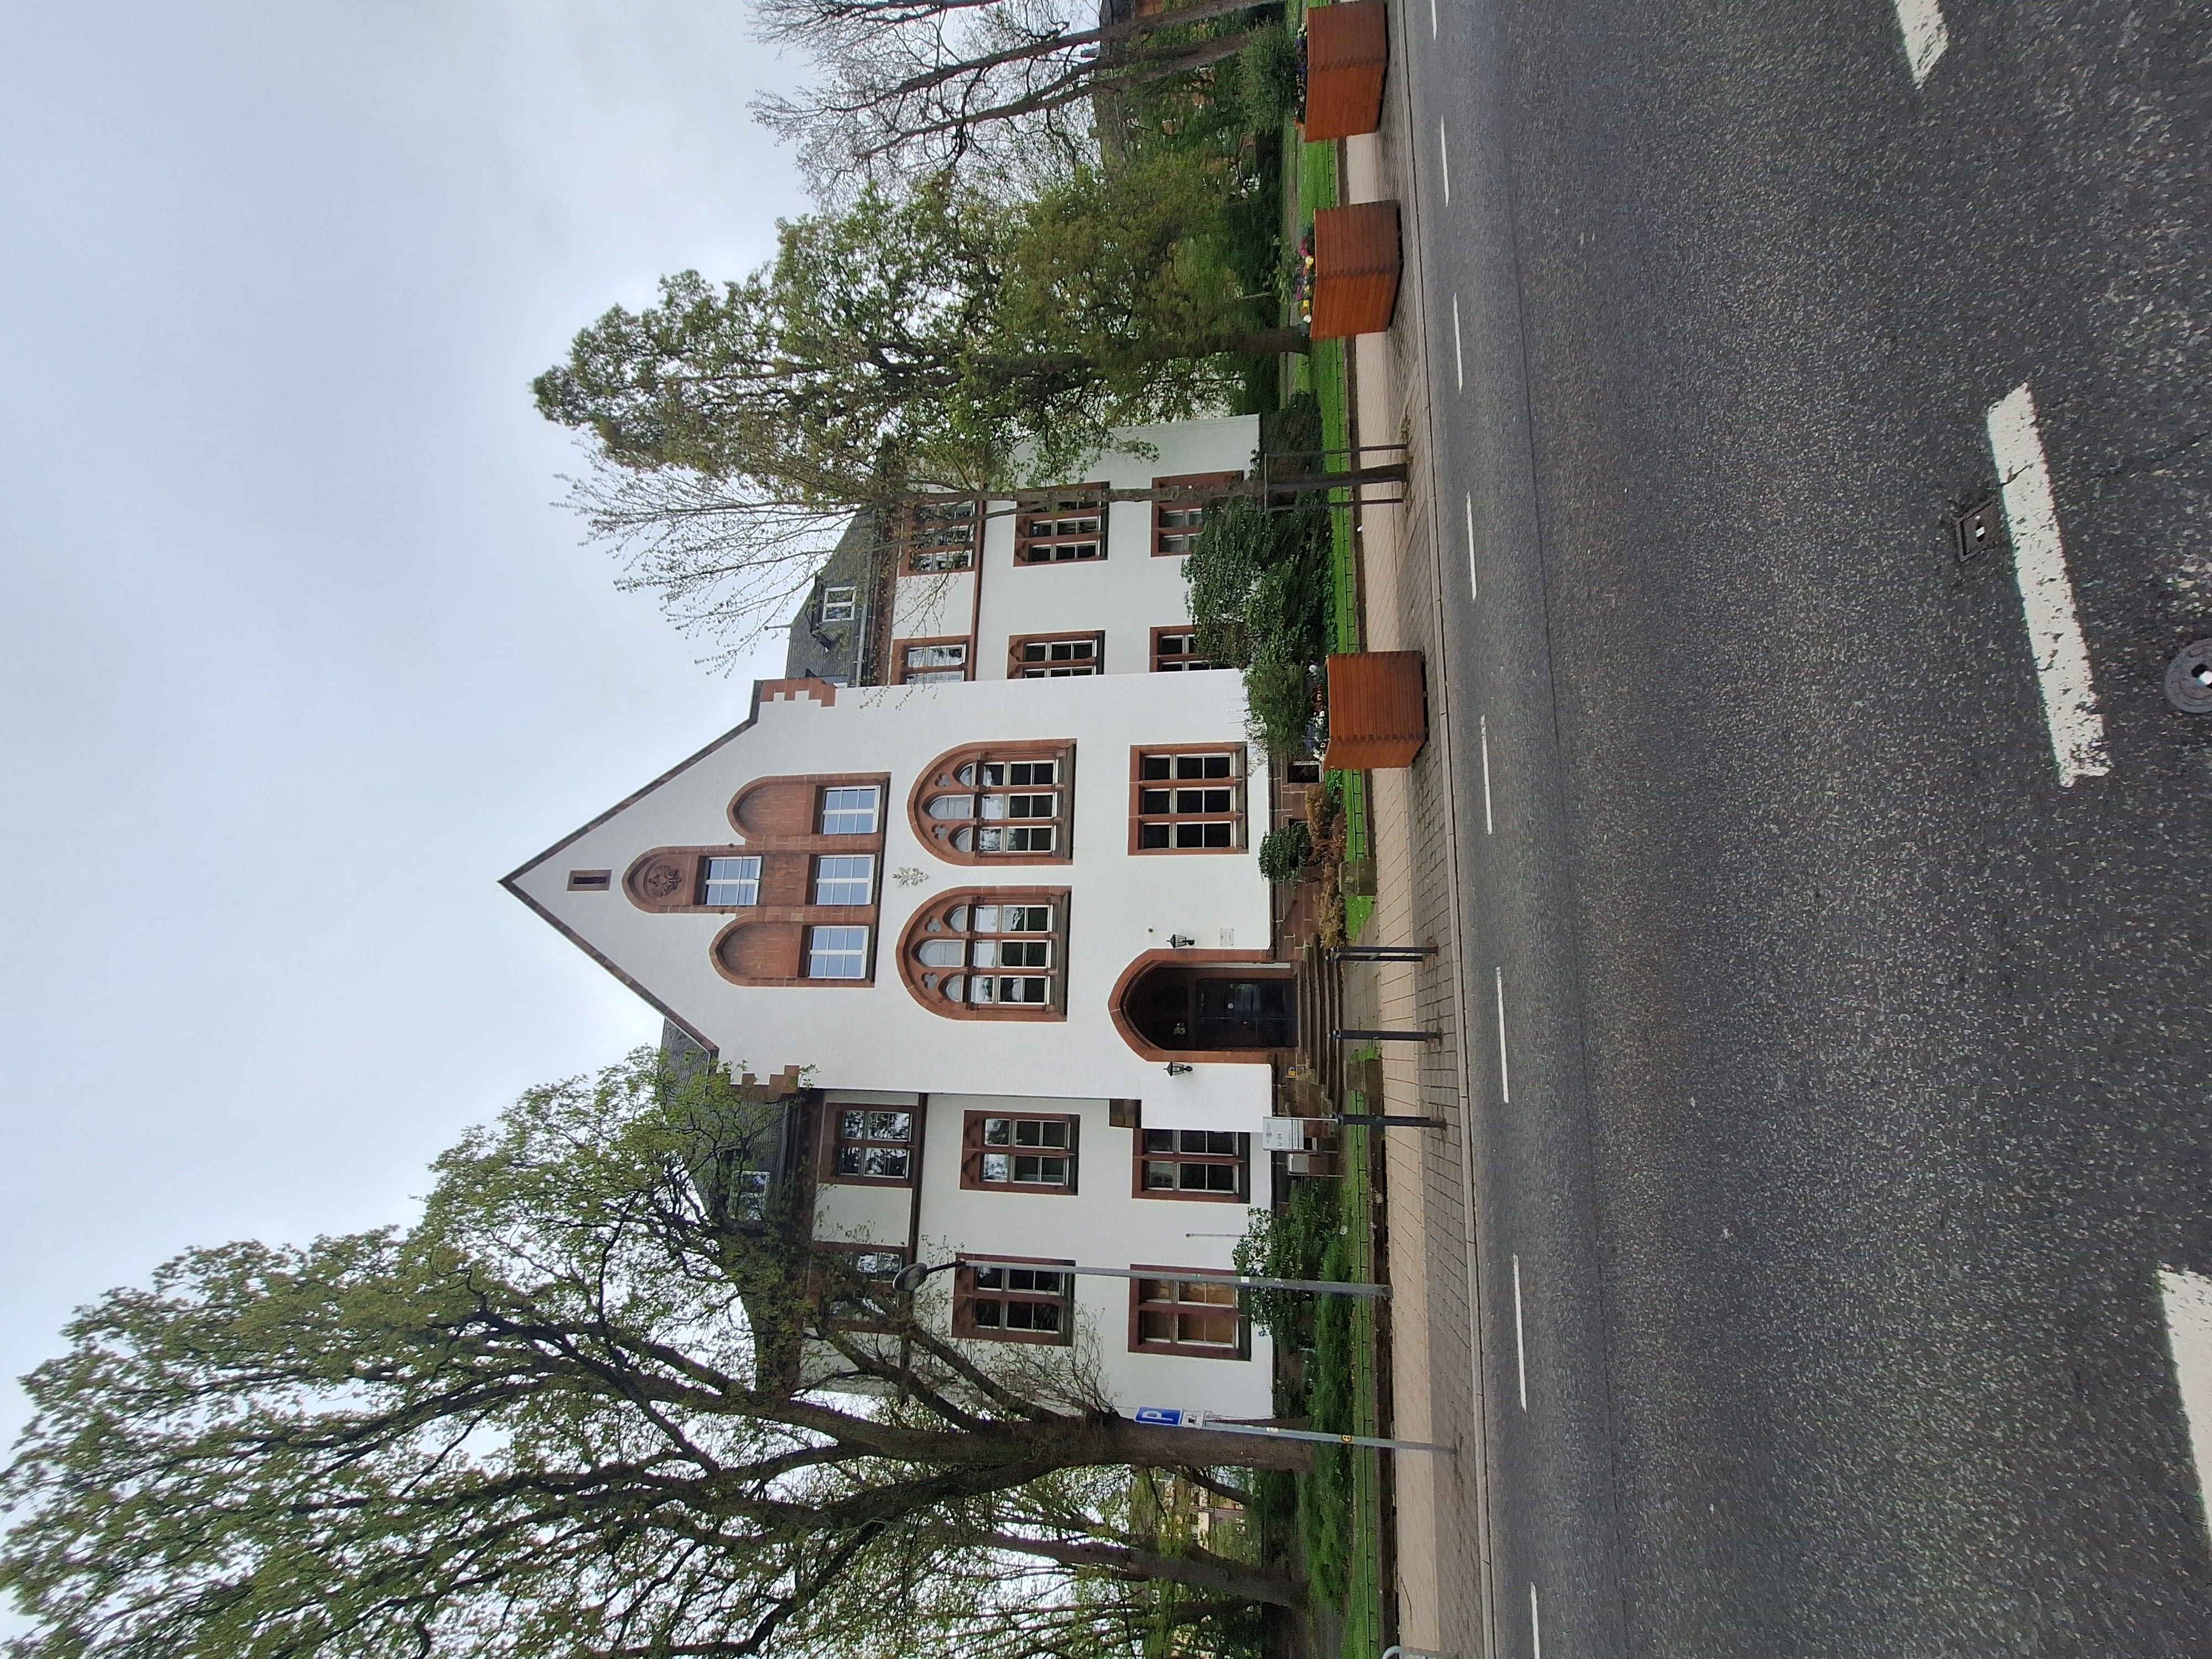
Building: Universitätsstraße 24